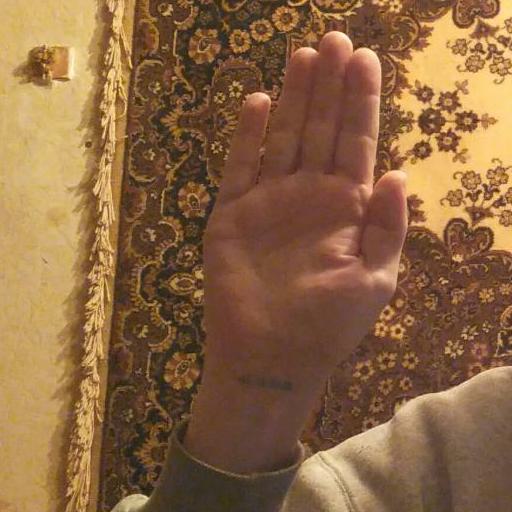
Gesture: stop